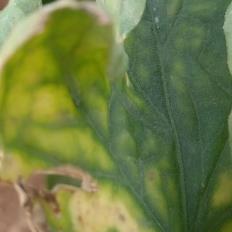
Crop: Tomato
Condition: virosis-d